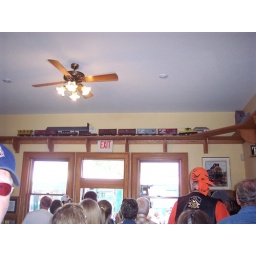
Model train that ran arond the room and over a bridge in the ticket office.